Tenniel Chu

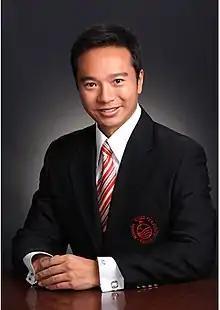
Tenniel Chu - Vice Chairman of Mission Hills Group

Tenniel Chu (born 1976), from Hong Kong, is the Vice Chairman of Mission Hills Group, owner and operator of the Mission Hills golf and leisure resorts in Shenzhen and on the island of Hainan, China.